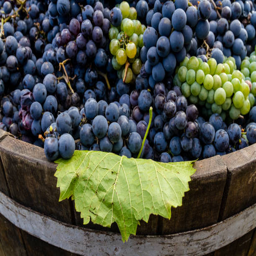
grapes in a barrel after harvesting